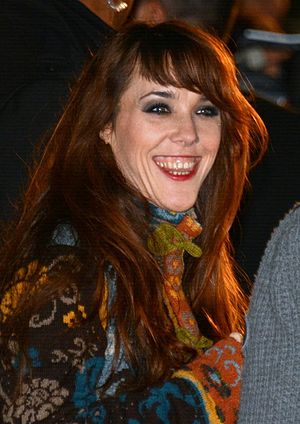
Zaz
Zaz ved NRJ Music Awards 2014
Zaz er en fransk sangerinde, hvis rigtige navn er Isabelle Geffroy. Hun er kendt for at blande jazz og soul i en meget fransk 'urban blues'. Mest kendt er hun for sangen "Je veux", der med både kant og humor udtrykker afsky for forbrugersamfundets tomme materialisme. Sangen er at finde på hendes første album "Zaz", der udkom i 2010, og som har solgt over 1 million eksemplarer. Albummet rummer tillige hittet "Le long de la route".